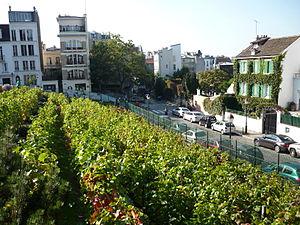
Vue du clos Montmartre, célèbre vigne qui pousse à Paris sur le flanc nord de la Butte Montmartre. Au moment où cette photo a été prise, depuis l'intérieur de la vigne, le jour de la Fête des Jardins, la cueillette du raisin avait eu lieu 15 jours auparavant. Au fond sur la droite, le cabaret du Lapin Agile
La vigne de Montmartre, dont le nom officiel est le Clos-Montmartre, est une vigne plantée sur la butte Montmartre, dans le 18ᵉ arrondissement de Paris.
La place de la vigne dans la culture est importante. Depuis l'Antiquité où elle est un symbole dans la mythologie, et reliée au vin, elle a été le sujet dans les arts : peinture, dessin, littérature, poésie, chanson, cinéma, architecture...